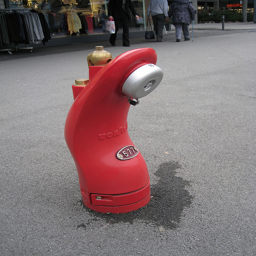
a close up of a fire hydrant on a city street
A twisting fire hydrant leaking water into a street.
An odd shaped fire hydrant sits on the paved street.
A weird shaped fire hydrant in the middle of the asphalt.
A comical looking fire hydrant is on the concrete.